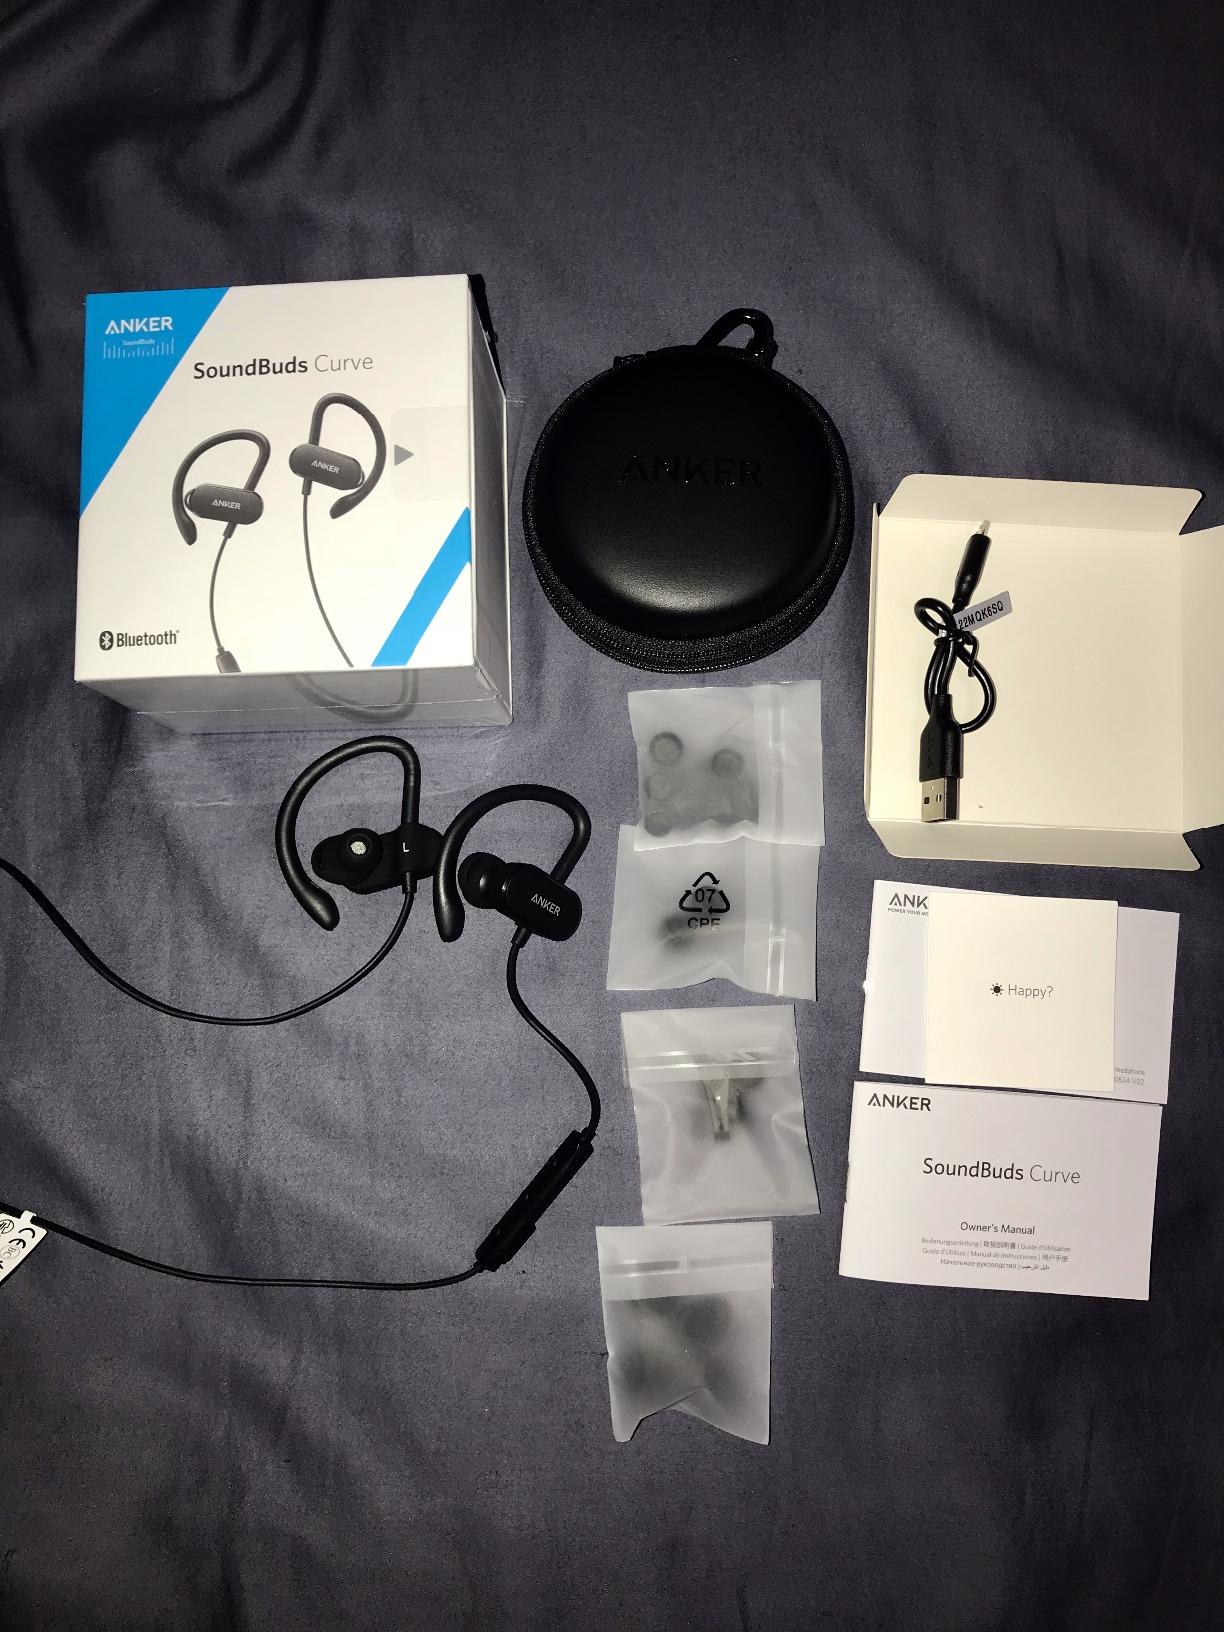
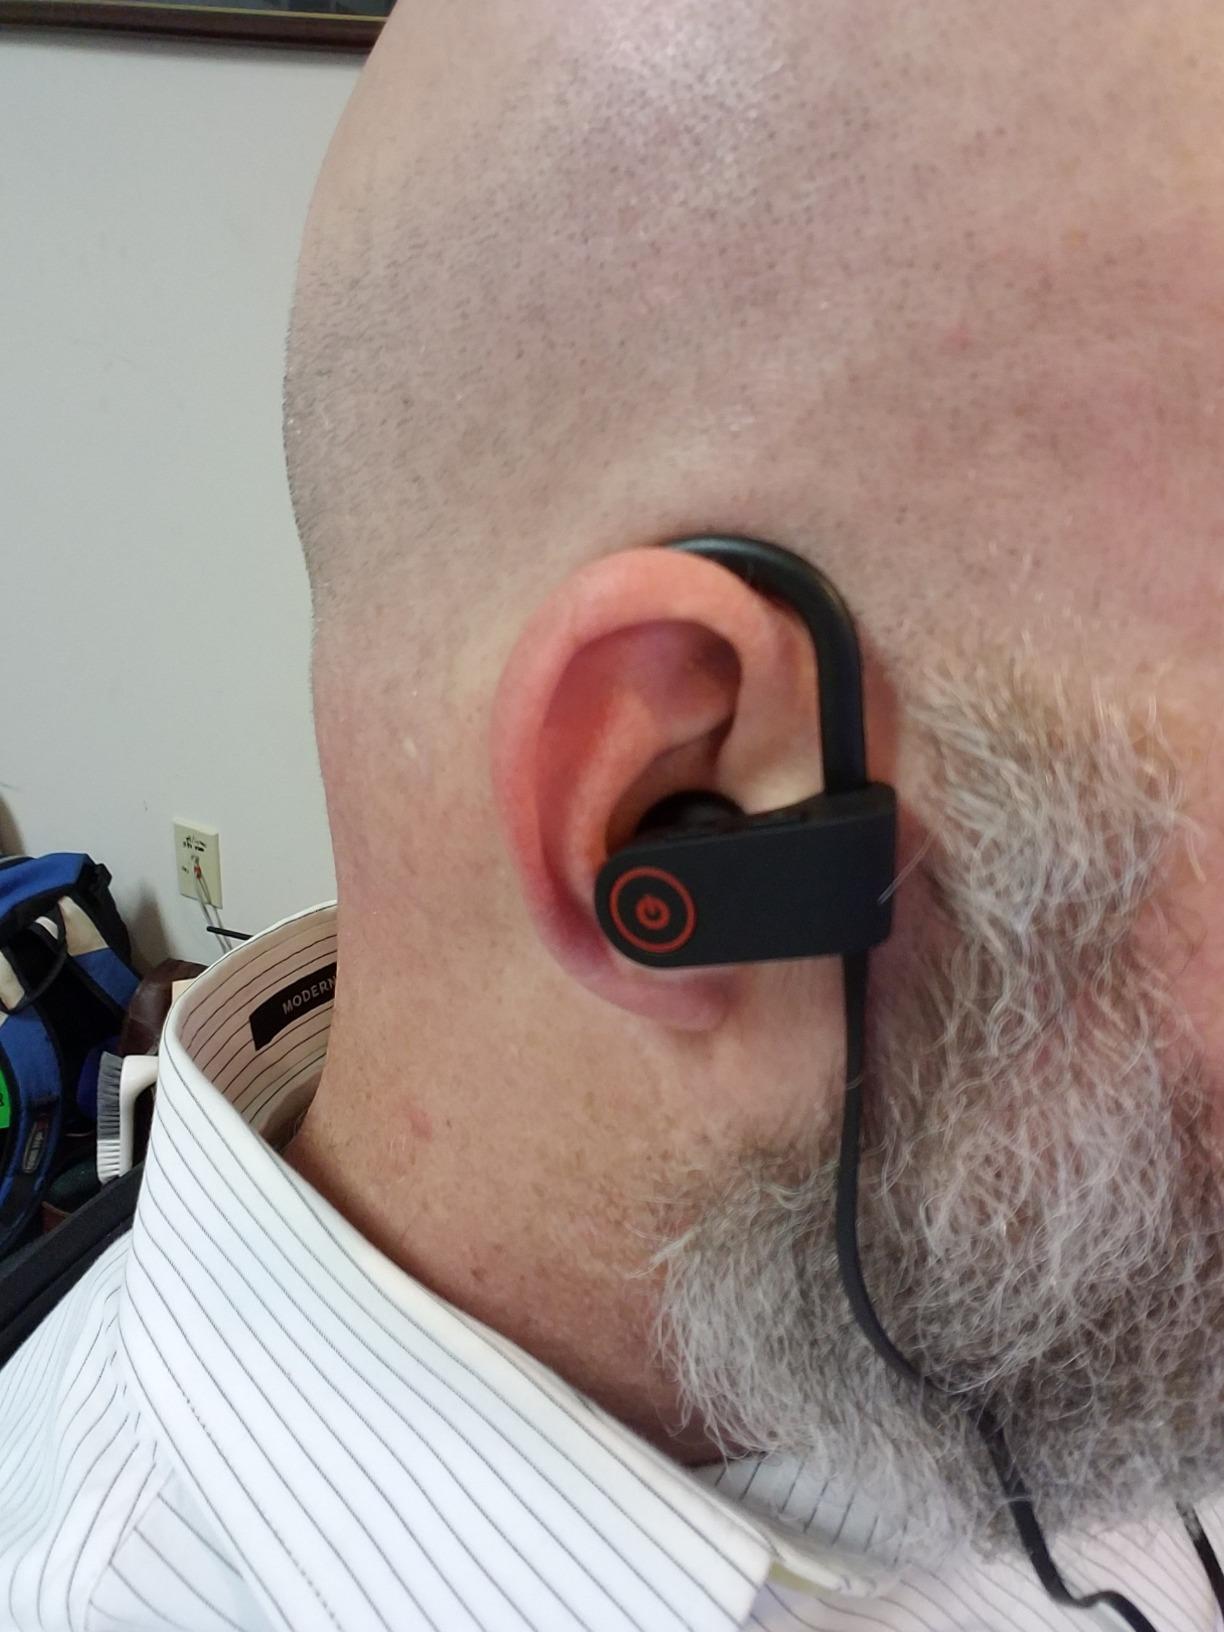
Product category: headphones
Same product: no